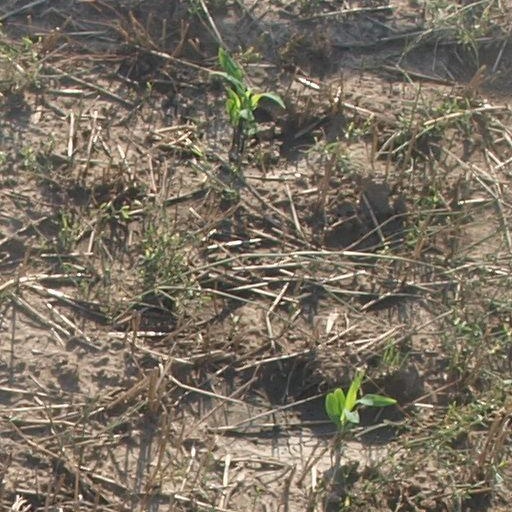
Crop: maize; corn